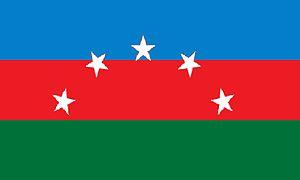
Cet article présente une liste des principales villes d'Équateur jusqu'en 2012.
Pedro Moncayo est un canton d'Équateur situé dans la province de Pichincha.